Sesame oil

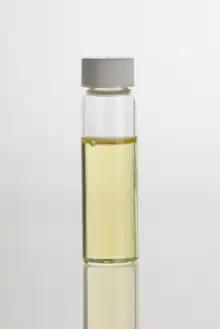
Light sesame seed oil in a glass vial

Sesame oil is an edible vegetable oil derived from sesame seeds. The oil is one of the earliest-known crop-based oils. Worldwide mass modern production is limited due to the inefficient manual harvesting process required to extract the oil. Oil made from raw seeds, which may or may not be cold-pressed, is used as a cooking oil. Oil made from toasted seeds is used for its distinctive nutty aroma and taste, although it may be unsuitable for frying, which makes it taste burnt and bitter.